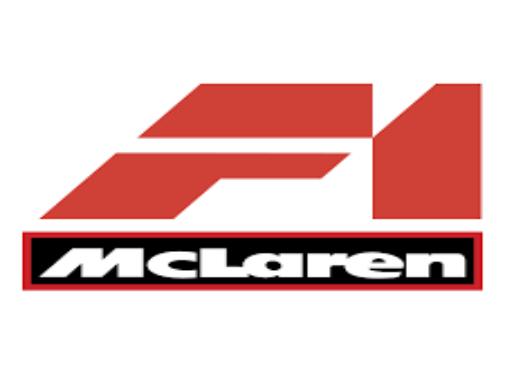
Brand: mclaren
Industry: Transportation